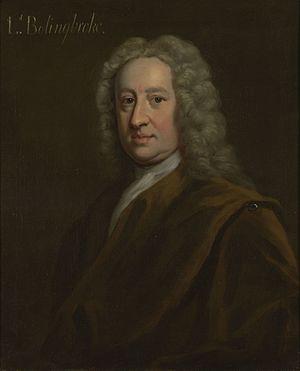
Edmund Burke est un homme politique et philosophe irlandais, longtemps député à la Chambre des communes britannique, en tant que membre du parti whig. Il est resté célèbre pour le soutien qu'il a apporté aux colonies d'Amérique du Nord lors de leur accession à l'indépendance, ainsi que pour sa ferme opposition à la Révolution française, exprimée dans ses Reflections on the Revolution in France, qui fit de lui l'un des chefs de file de la faction conservatrice au sein du parti whig.